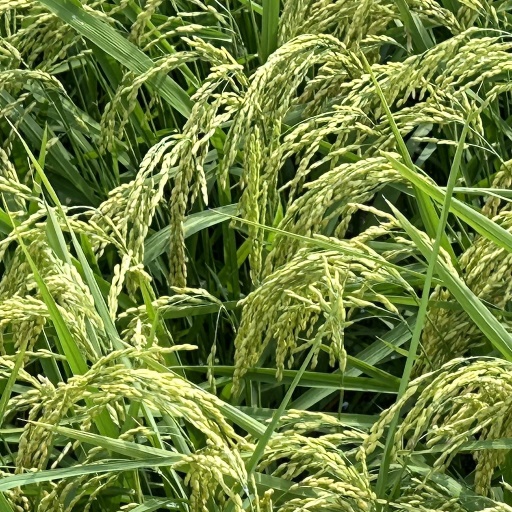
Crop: rice